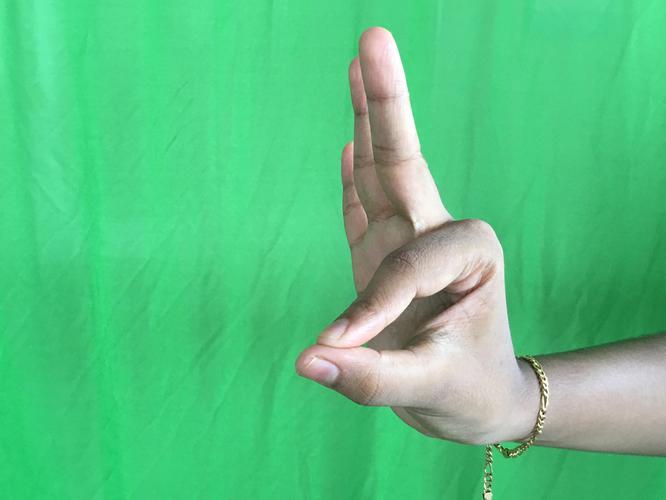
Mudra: Hamsasyam
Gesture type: single_hand